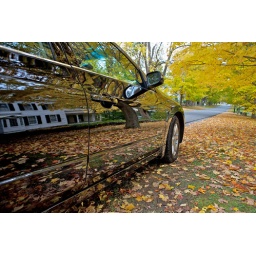
My black car in Bennington, Vermont, USA